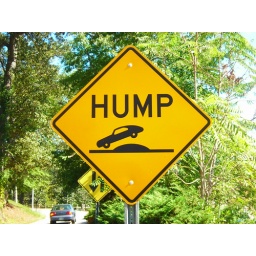
Came across this street sign in Greenville, South Carolina. It's warning drivers of speed bumps.